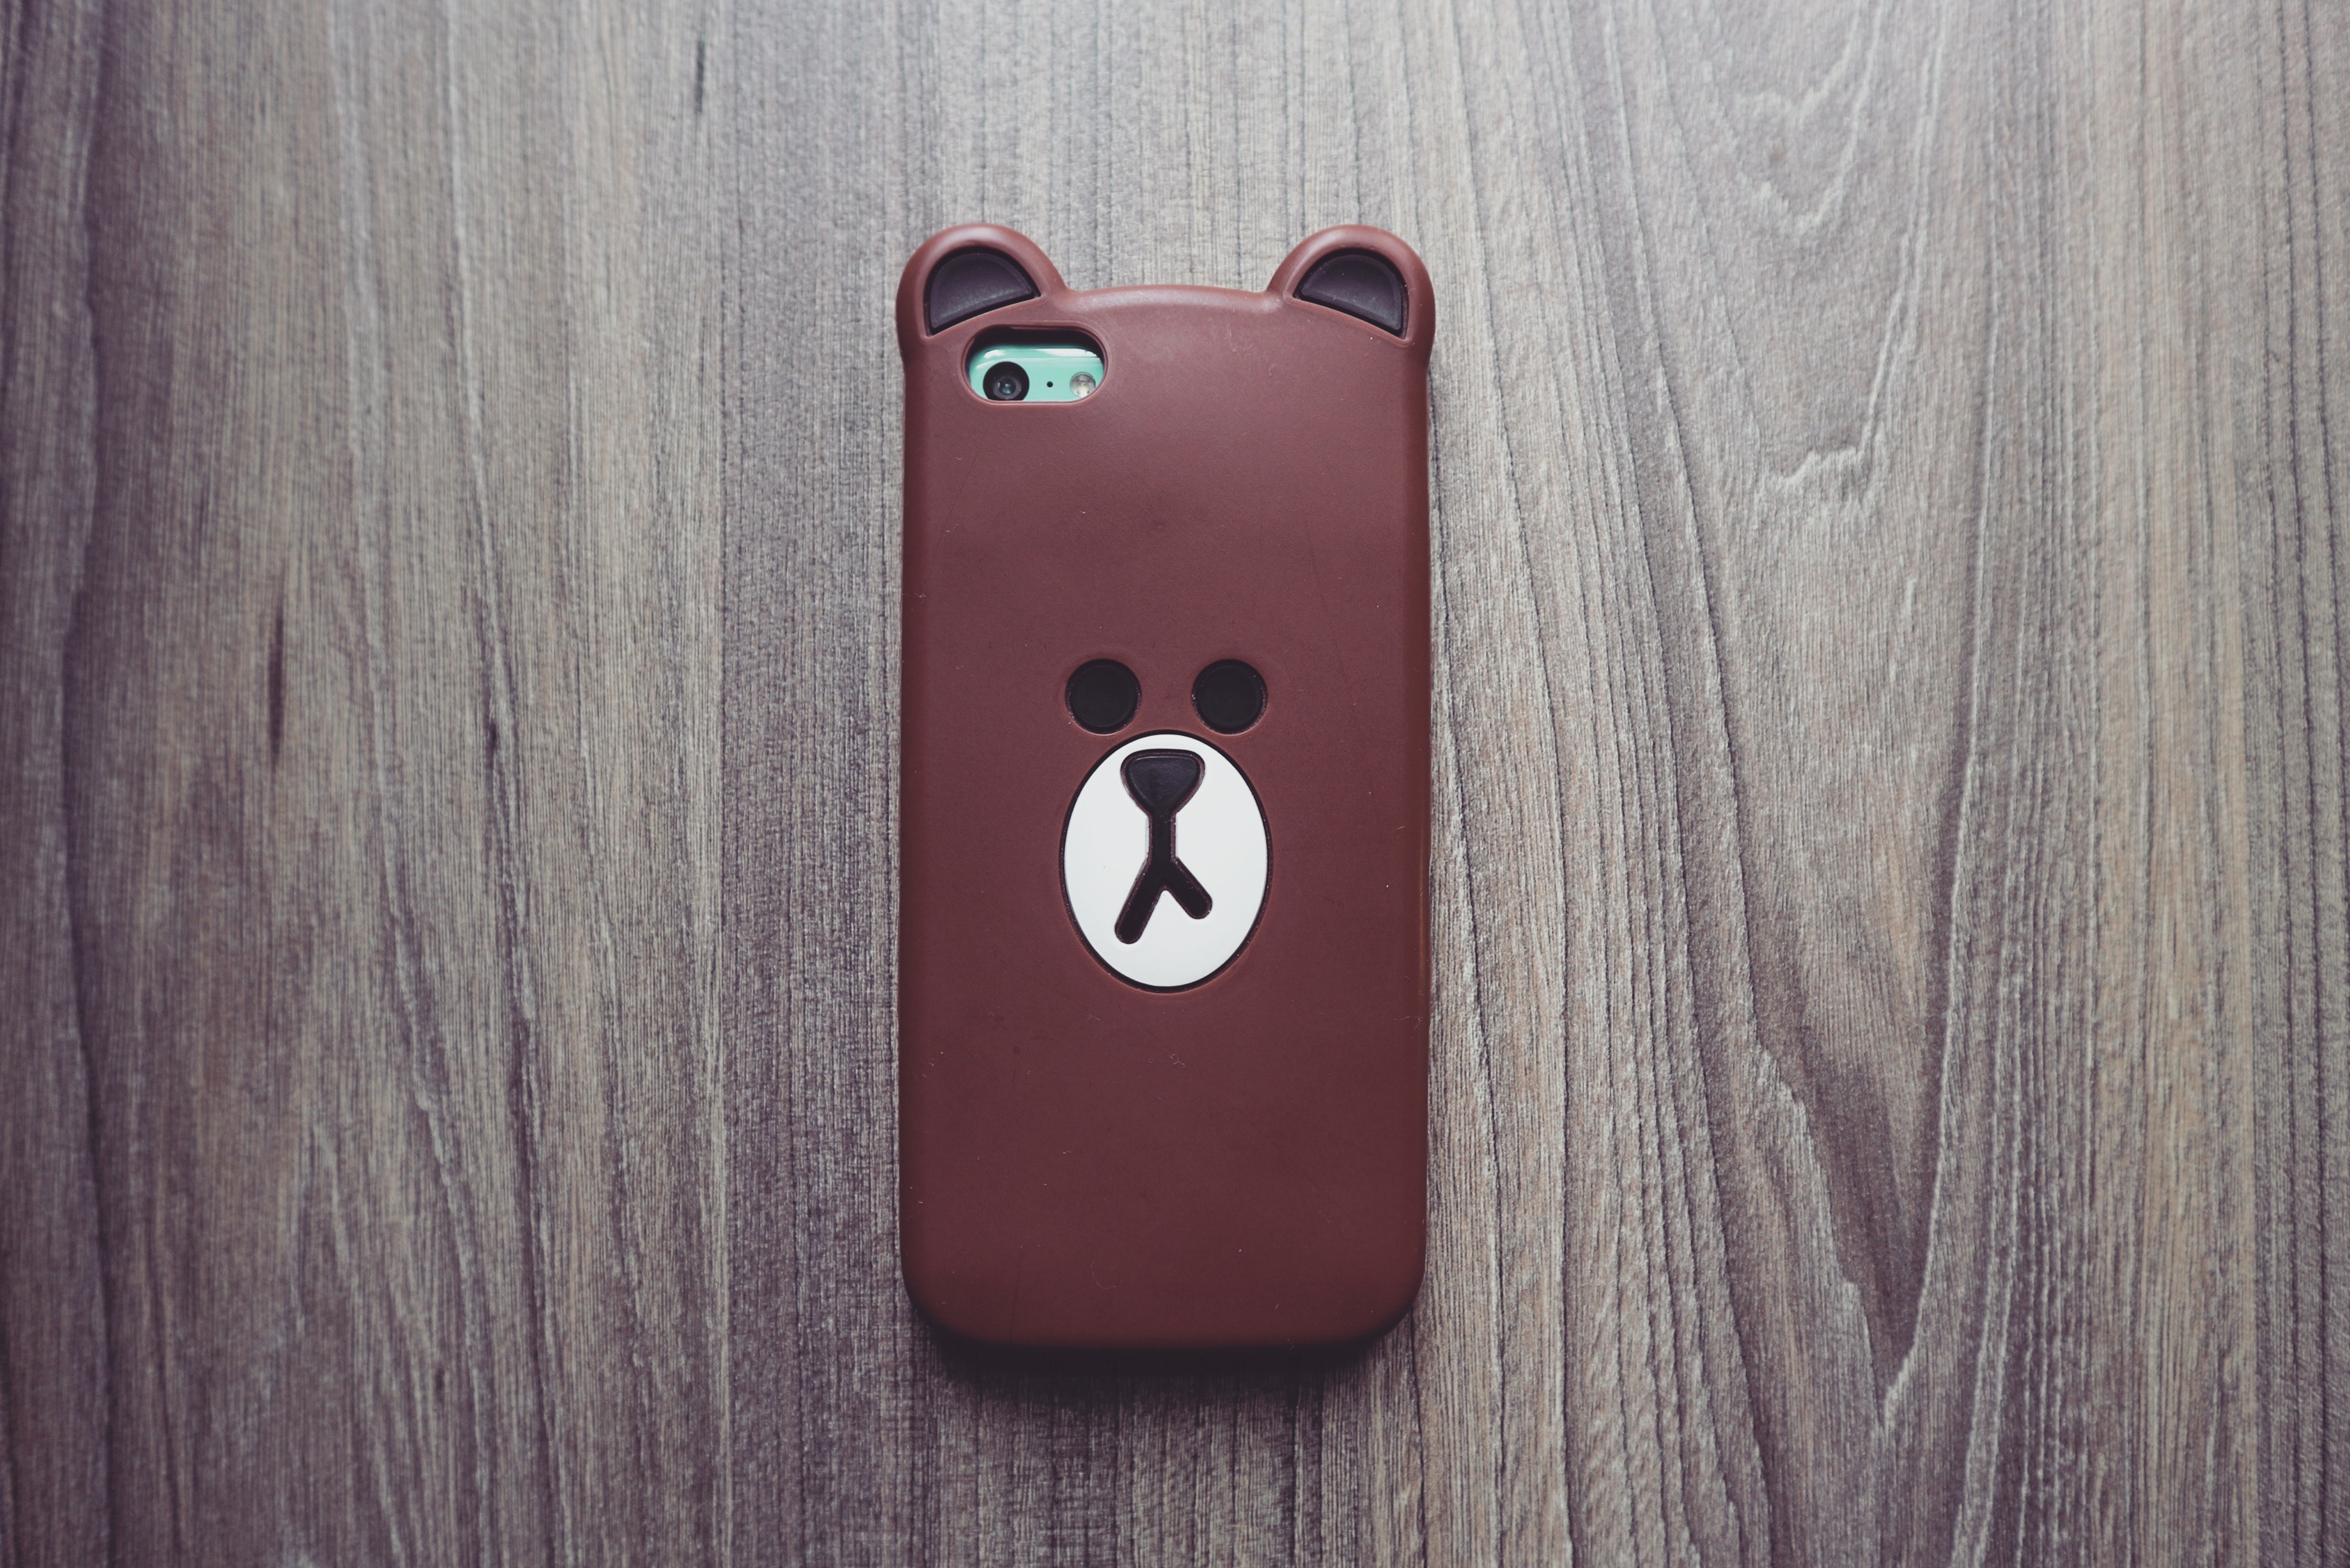
mobile phone case, mobile phone accessories, red, pink, gadget, Material property, technology, electronic device, wood, bear, mobile phone, icon